Fort Lauderdale Fire-Rescue Department

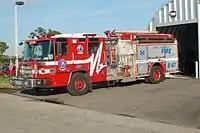
Engine 47 parked in front of Station 47

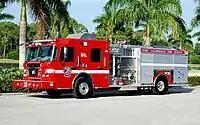
Engine 29 parked in front of Station 29

Fort Lauderdale Fire-Rescue Department is the fire and rescue service provider for the City of Fort Lauderdale, Florida, as well as the cities of Wilton Manors and Lazy Lake through service contracts. Additionally the FLFRD is responsible for ARFF at Fort Lauderdale Executive Airport. In 2013, the department responded to 44,387 calls for service.